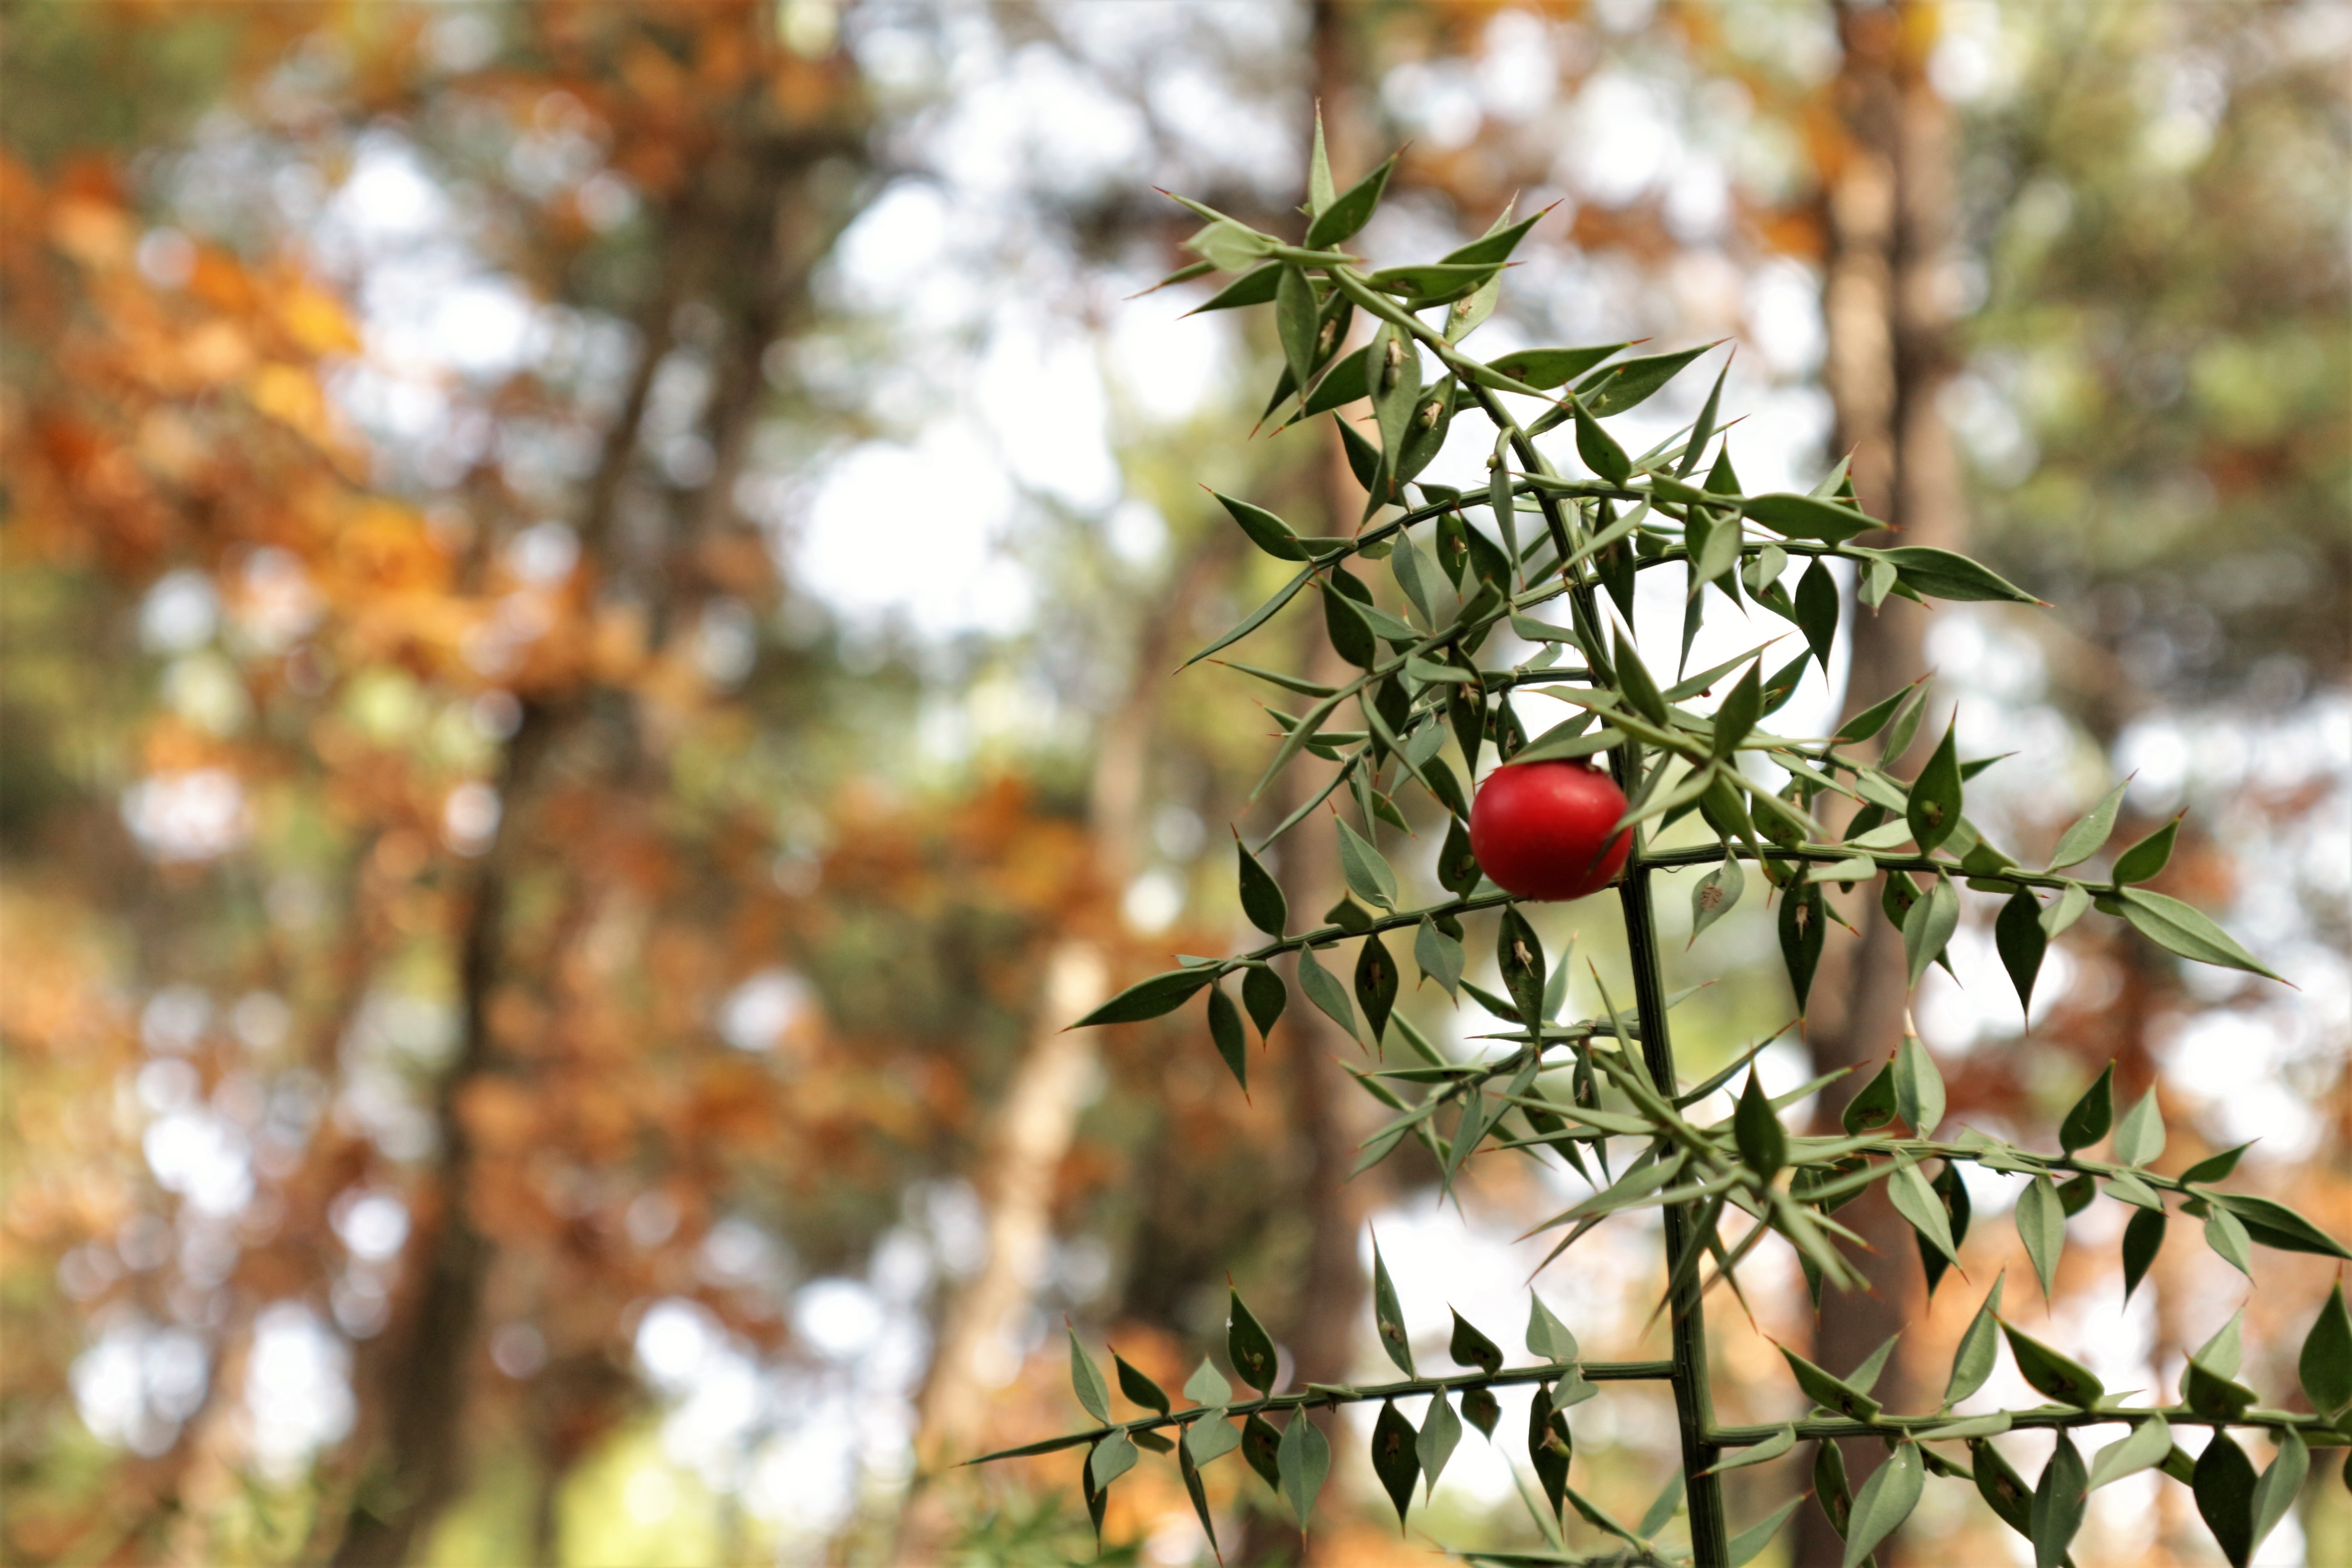
tree, nature, forest, outdoor, branch, blossom, winter, plant, berry, sunlight, leaf, flower, food, produce, evergreen, autumn, botany, flora, season, wildflower, shrub, flowering plant, woody plant, land plant, thorns spines and prickles, forest berry